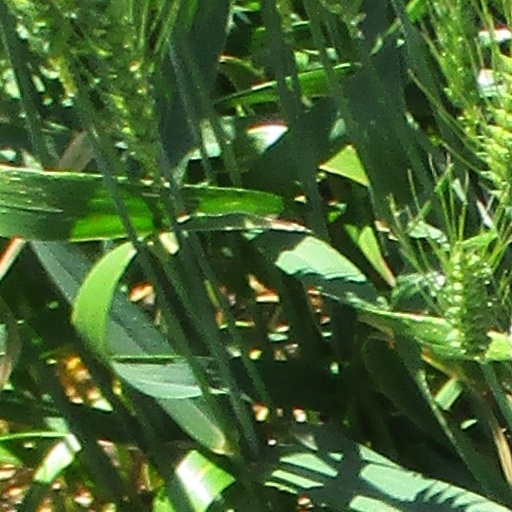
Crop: wheat